Hyaluronidase

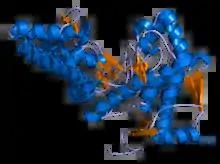

Hyaluronidases are a family of enzymes that catalyse the degradation of hyaluronic acid. Karl Meyer classified these enzymes in 1971, into three distinct groups, a scheme based on the enzyme reaction products. The three main types of hyaluronidases are two classes of eukaryotic endoglycosidase hydrolases and a prokaryotic lyase-type of glycosidase.